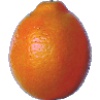
Label: Tangelo 1